Didymoceras nebrascense

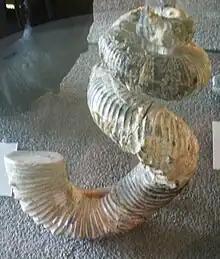
"Didymoceras nebrascense" showing the loosely coiled middle growth stage and the U-shaped adult growth stage. The first growth stage is missing.

"Didymoceras nebrascense" is relatively easily identifiable. It has three growth stages. The initial growth stage produces two more or less straight sections connected with each other by a sharply bent elbow. The sections are parallel to each other or diverging at an angle of 10° to 30°. The second, larger straight section is elliptical in cross-section, higher than it is wide. It connects to a third more broadly curving elbow. Like the second straight section, its cross section is also elliptical. Occasionally, some individuals only has one straight section and one curved section for the first growth stage.